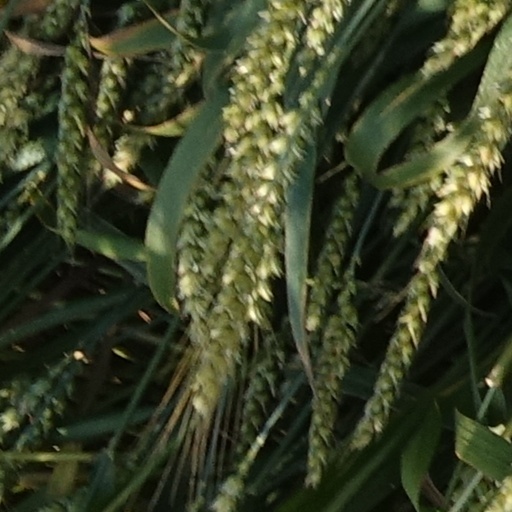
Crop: wheat